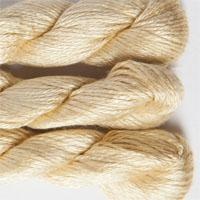
Sesame-047
Sesame-047
Brand: PLANET
Category: Arts & Entertainment > Hobbies & Creative Arts > Arts & Crafts > Art & Crafting Materials > Crafting Fibers > Unspun Fiber > Staple Fiber